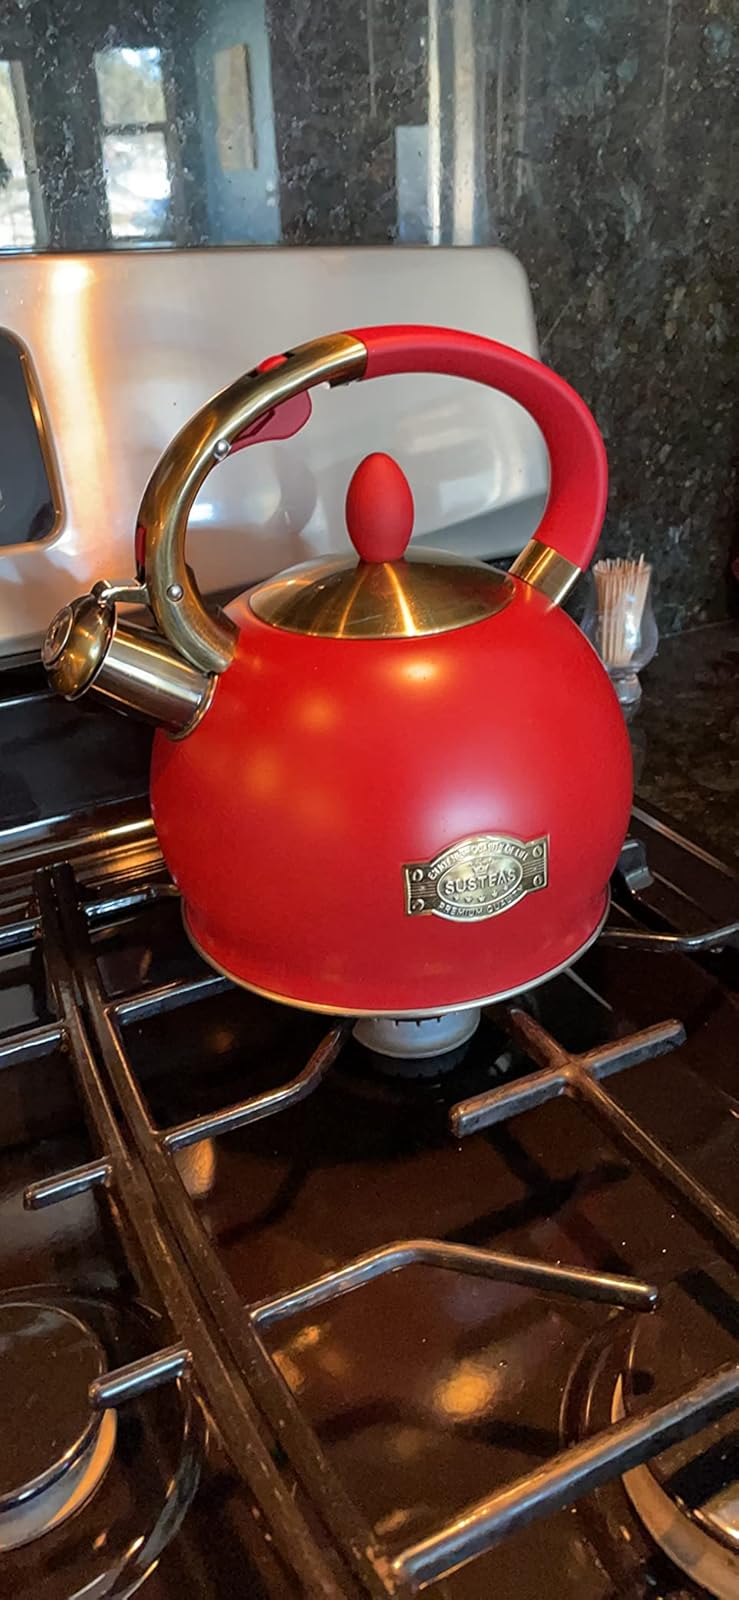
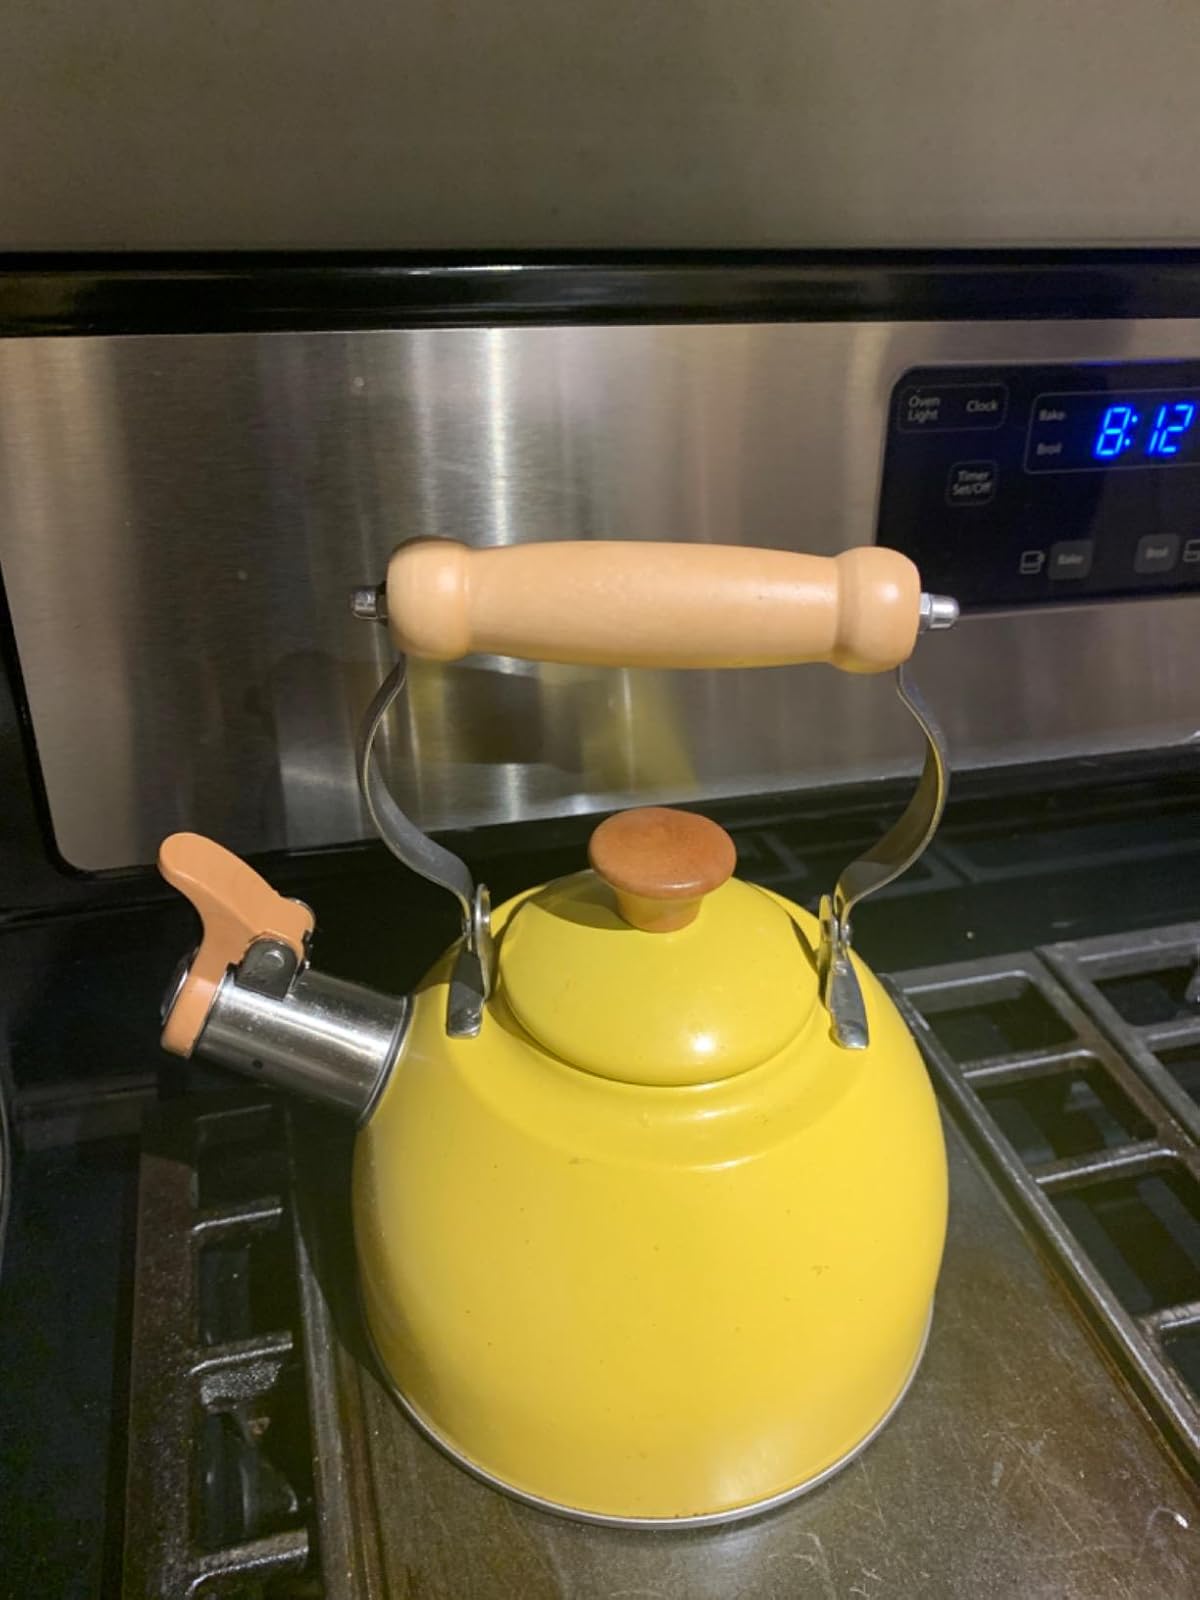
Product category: items_kettle
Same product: no